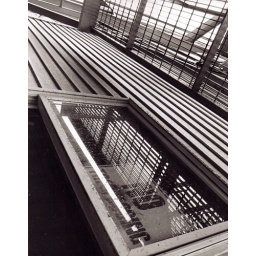
print of window and scaffolding on the side of a building, with a &amp;quot;No Trespassing&amp;quot; sign in the window